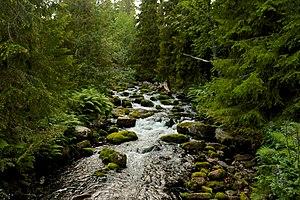
Le parc national de Fulufjället est un parc national suédois situé le long de la frontière norvégienne. D'une superficie totale de 385 km², il est entièrement situé sur le territoire de la commune d'Älvdalen dans la province de Dalécarlie. Il couvre la partie suédoise du massif de Fulufjället, le plus septentrional des Alpes scandinaves en Suède. La partie norvégienne du massif est protégée par le parc national de Fulufjellet. Ce massif est un haut plateau culminant, dans sa partie suédoise, à 1 042 m d'altitude, profondément entaillé par plusieurs rivières appartenant au bassin versant du fleuve Dalälven.